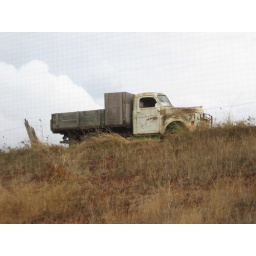
this truck is a pig roast every year. the year before last there were kittens living in it.